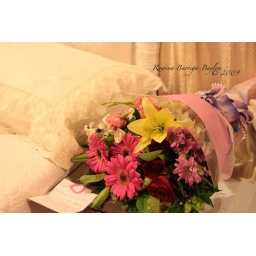
bouquet of flowers beside my bed